Joaquín Correa

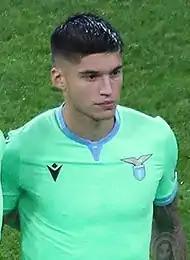
Correa with Lazio in 2020

Carlos Joaquín Correa (born 13 August 1994) is an Argentine professional footballer who plays as a forward for Série A club Botafogo. He is nicknamed "El Tucu" (derived from his home province of Tucumán).